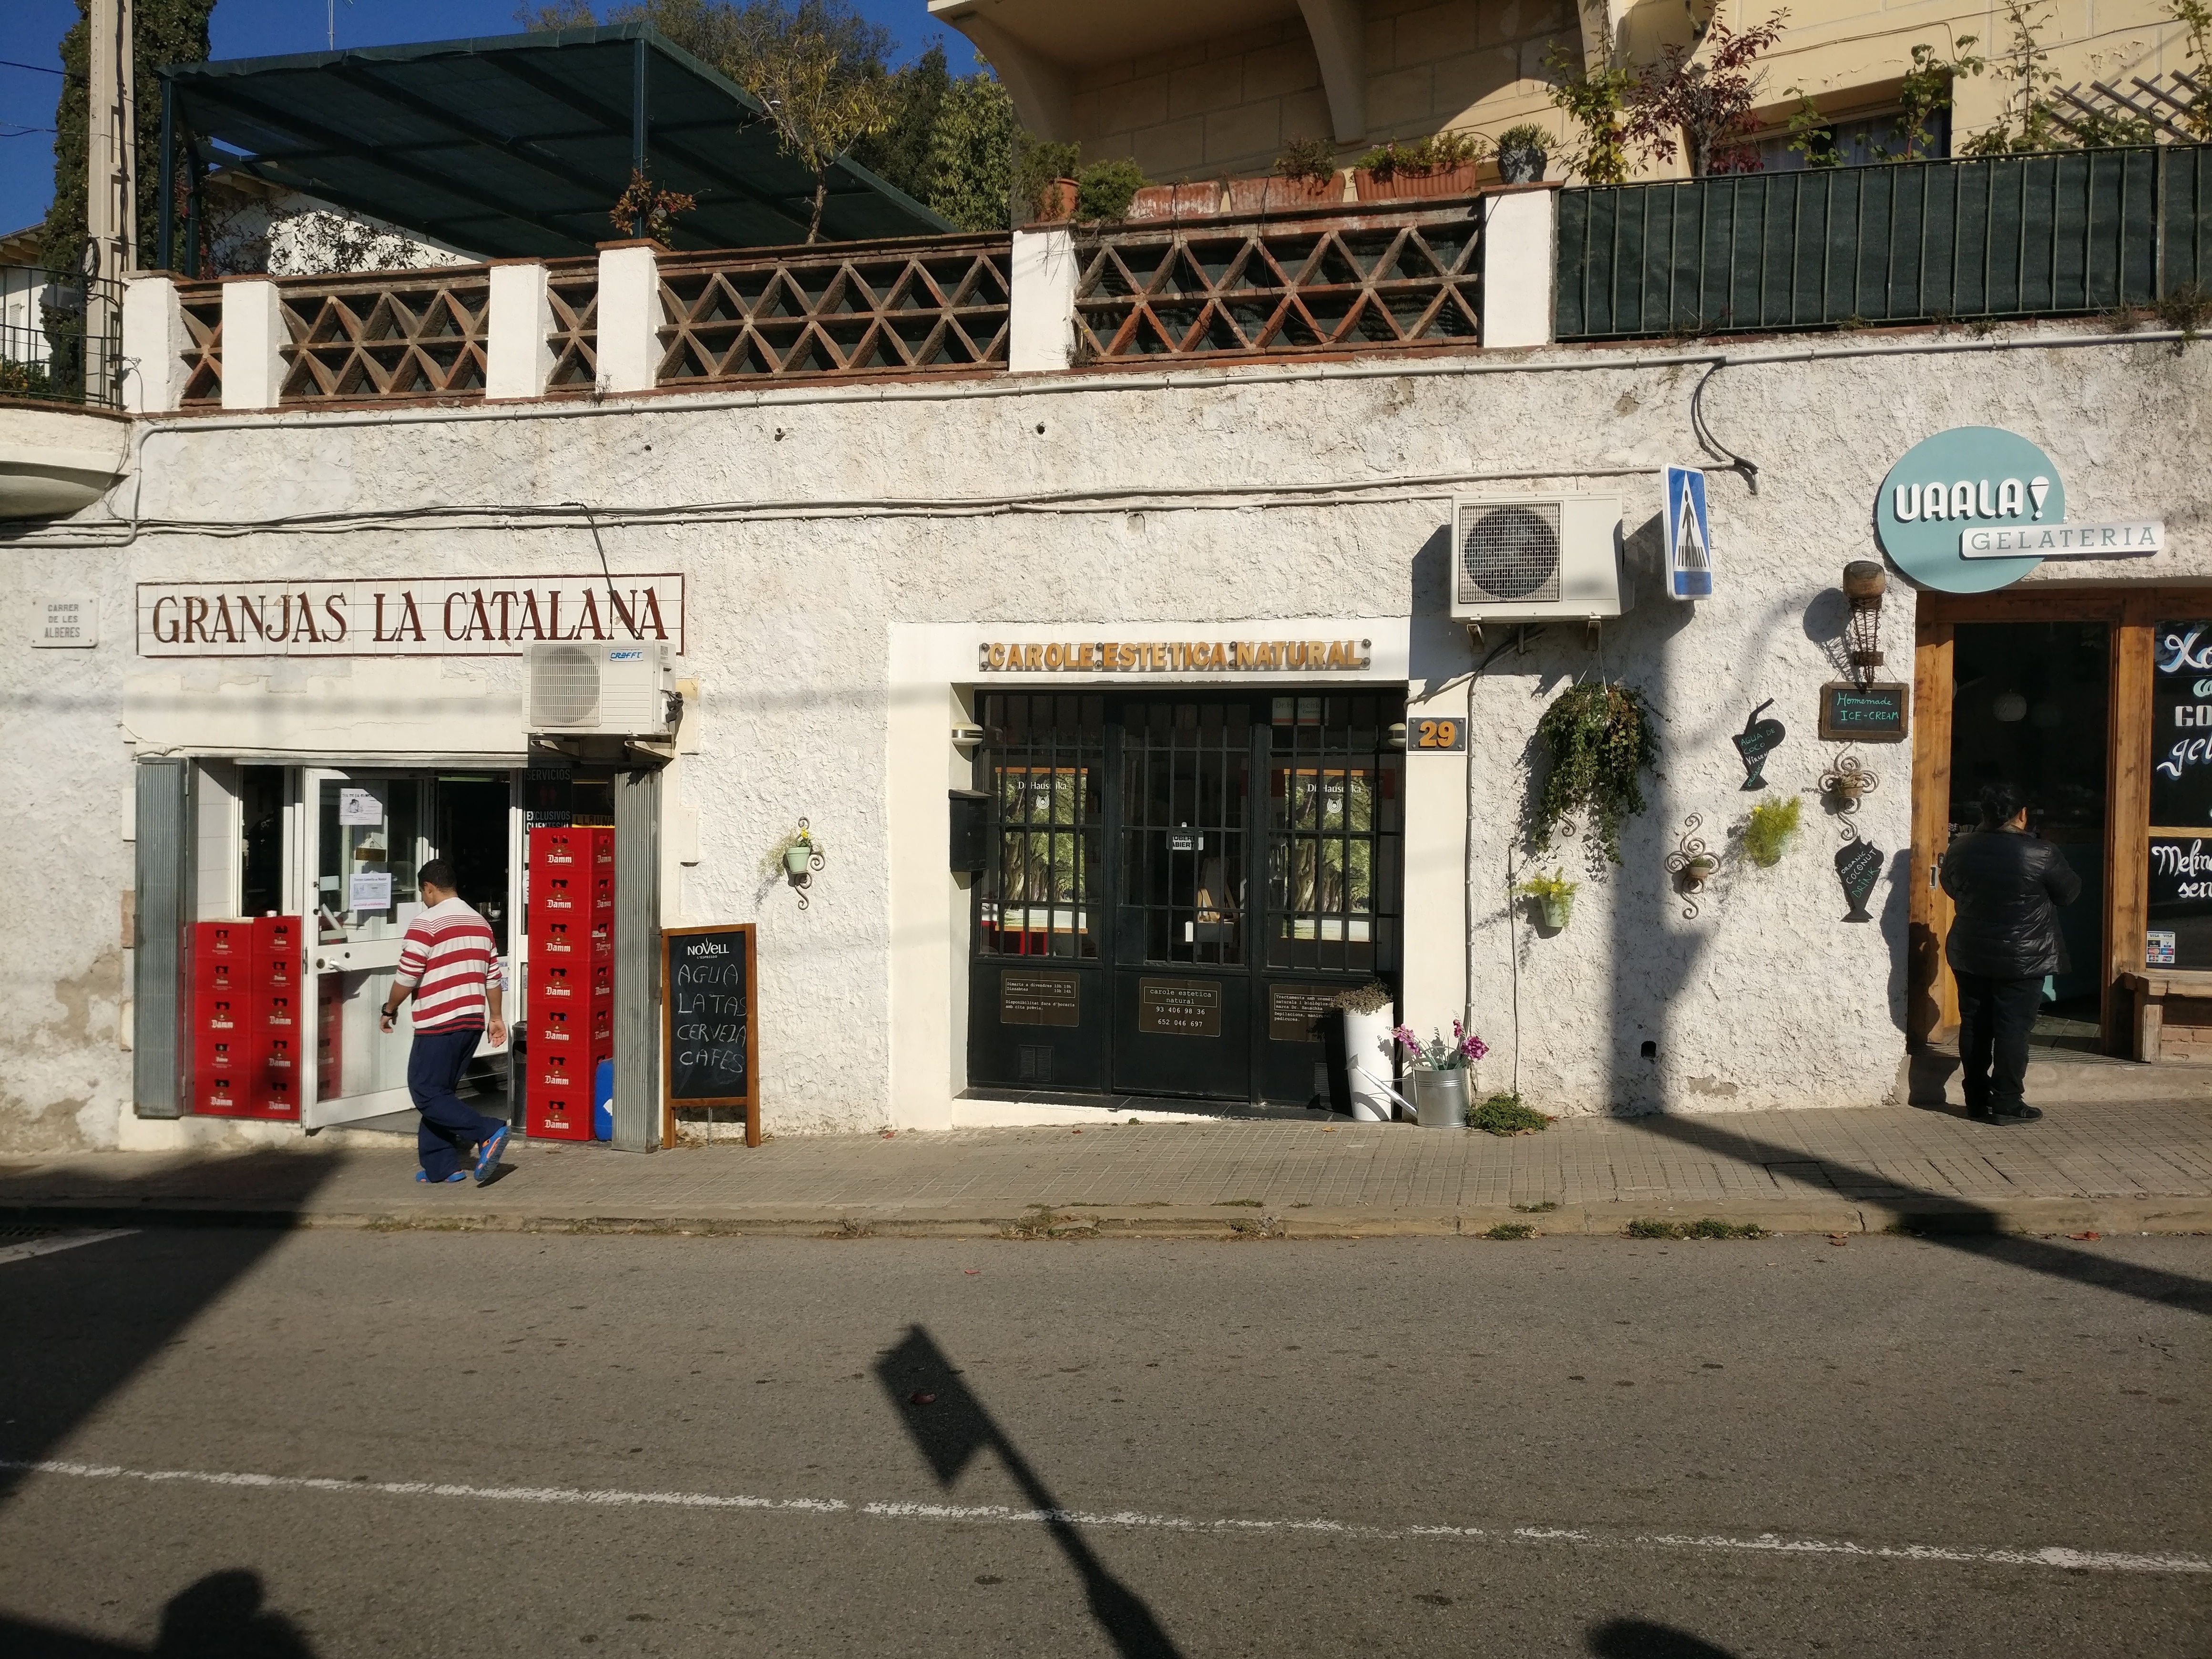
road, street, town, downtown, neighbourhood, urban area